Trax Colton

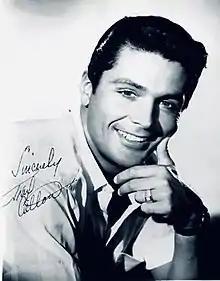

Trax Colton (born Louis A. Morelli; May 26, 1929) is an American former motion picture actor who appeared in two films as a contract player for 20th Century Fox between 1960 and 1962.